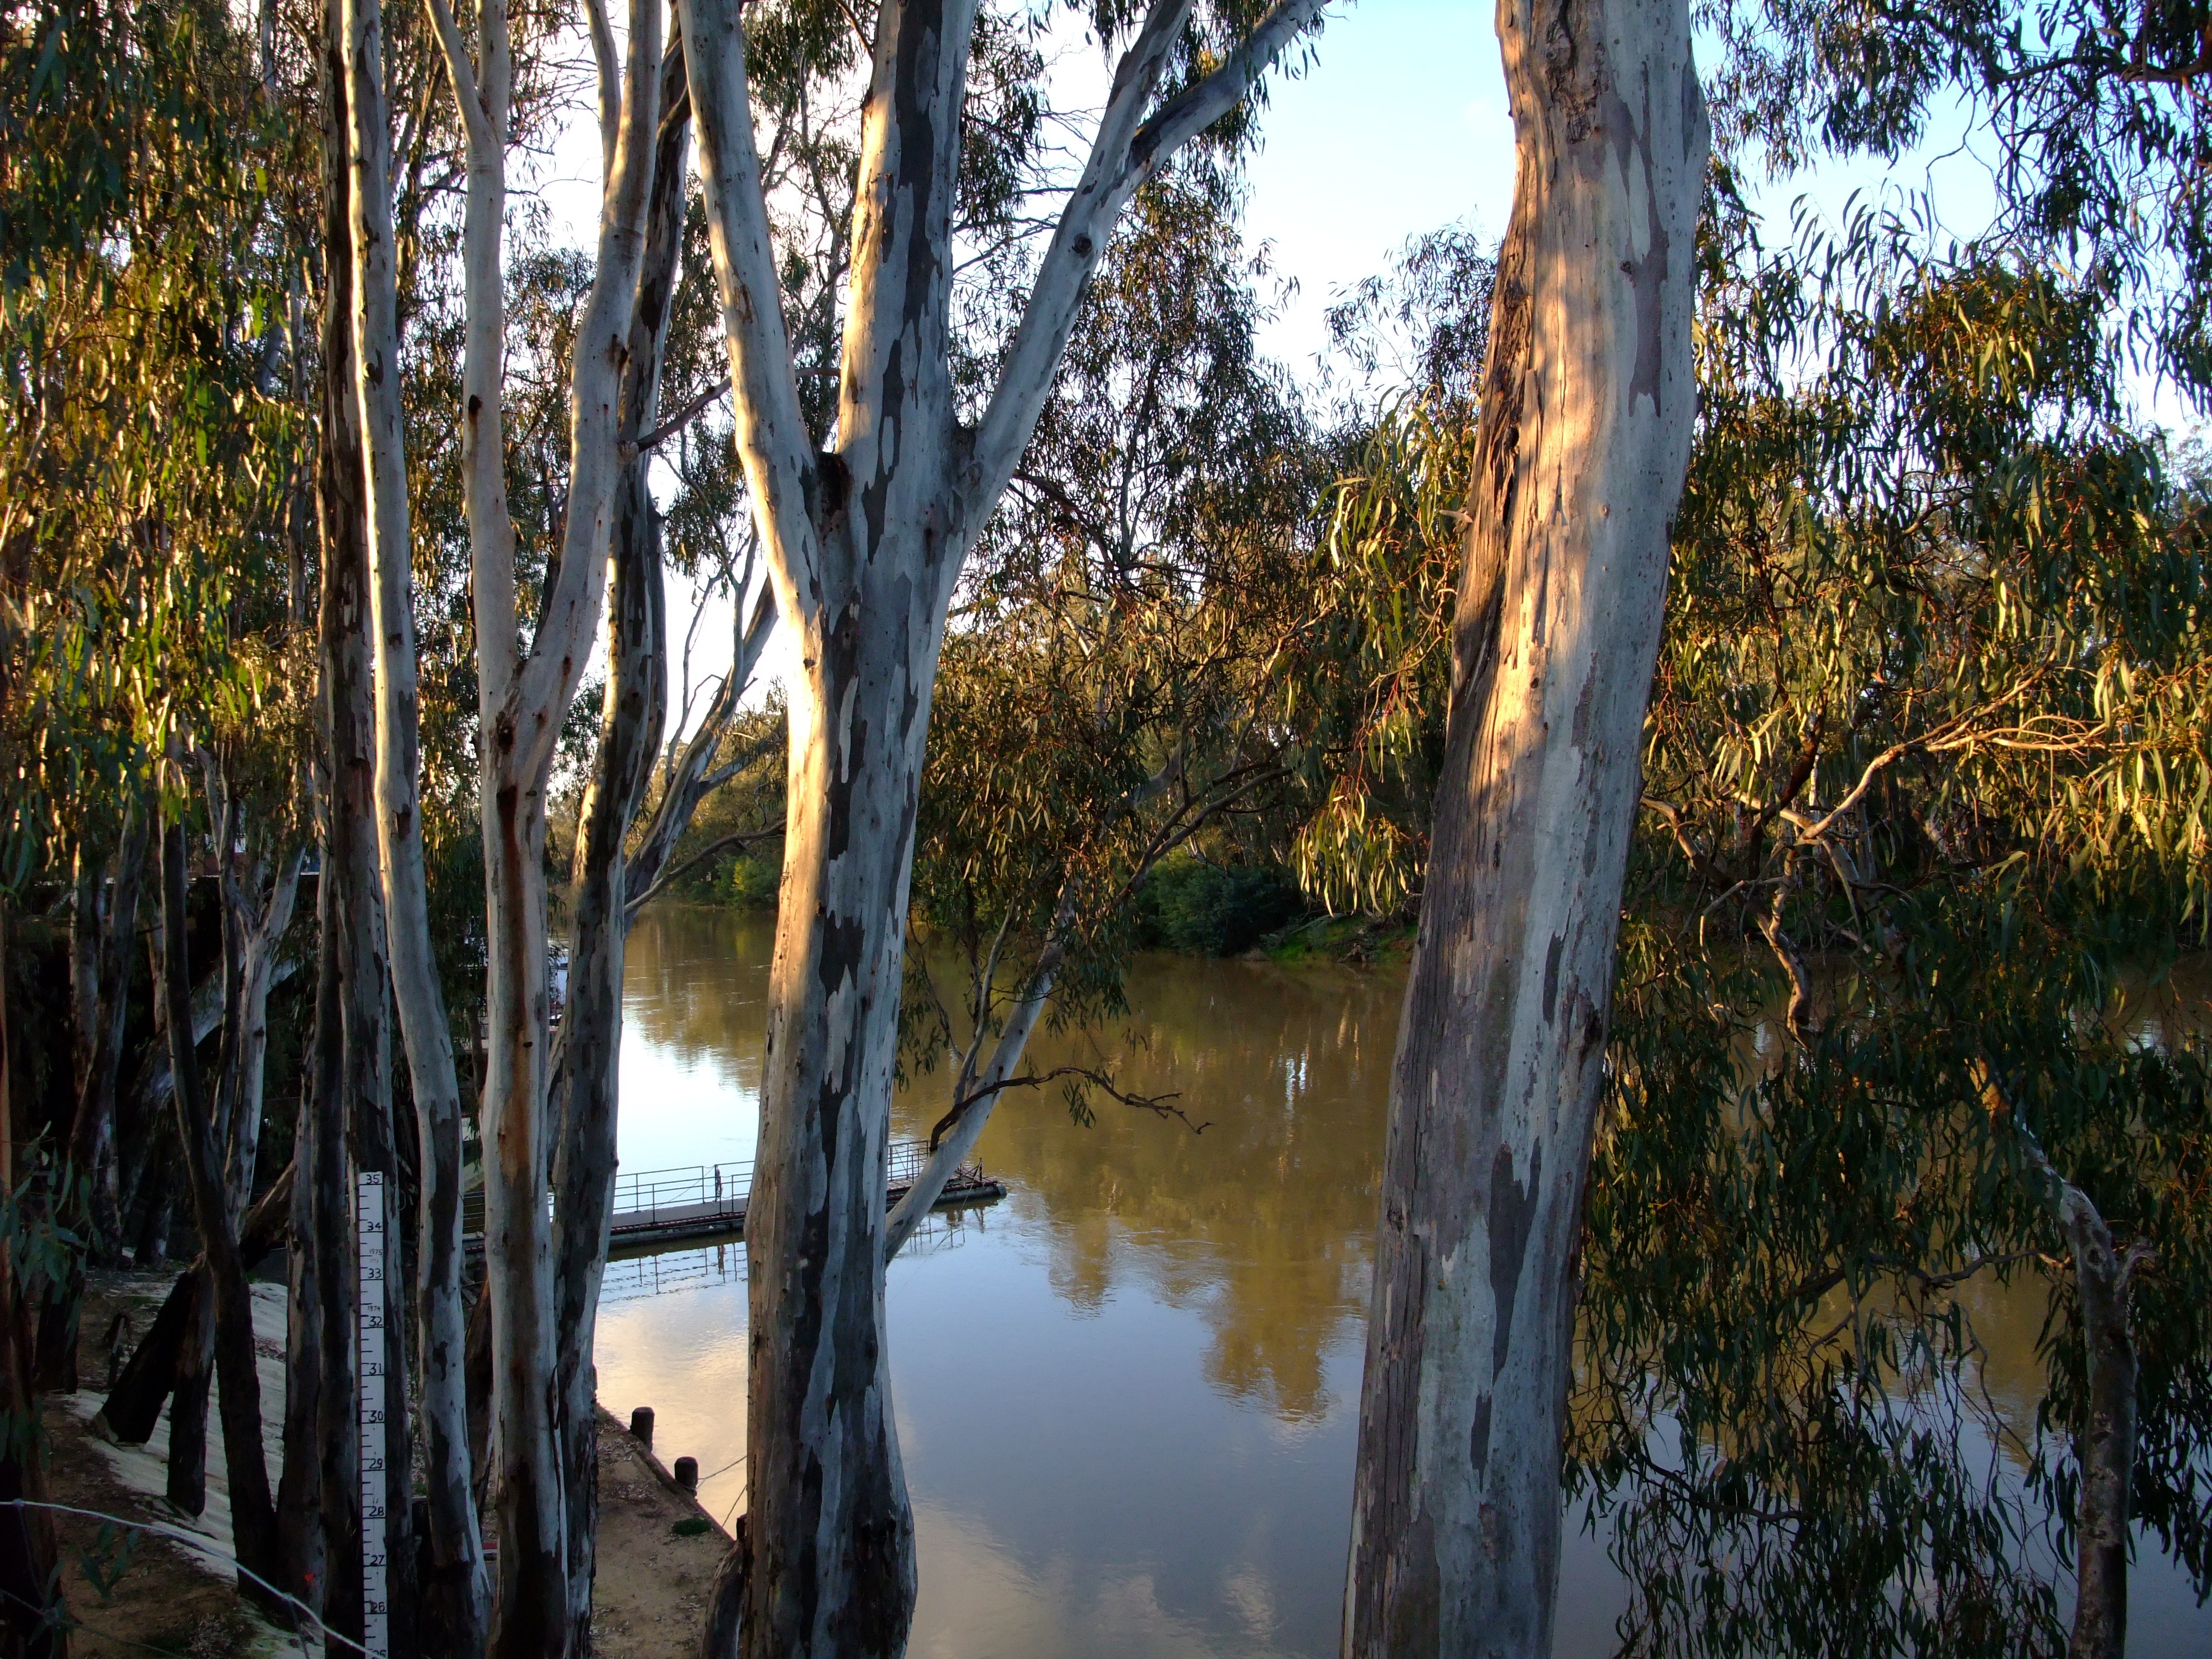
tree, water, nature, forest, swamp, wilderness, branch, sunlight, leaf, river, stream, reflection, jungle, autumn, season, body of water, australia, wetland, woodland, habitat, melbourne, yarra river, natural environment, woody plant, bayou, echuca